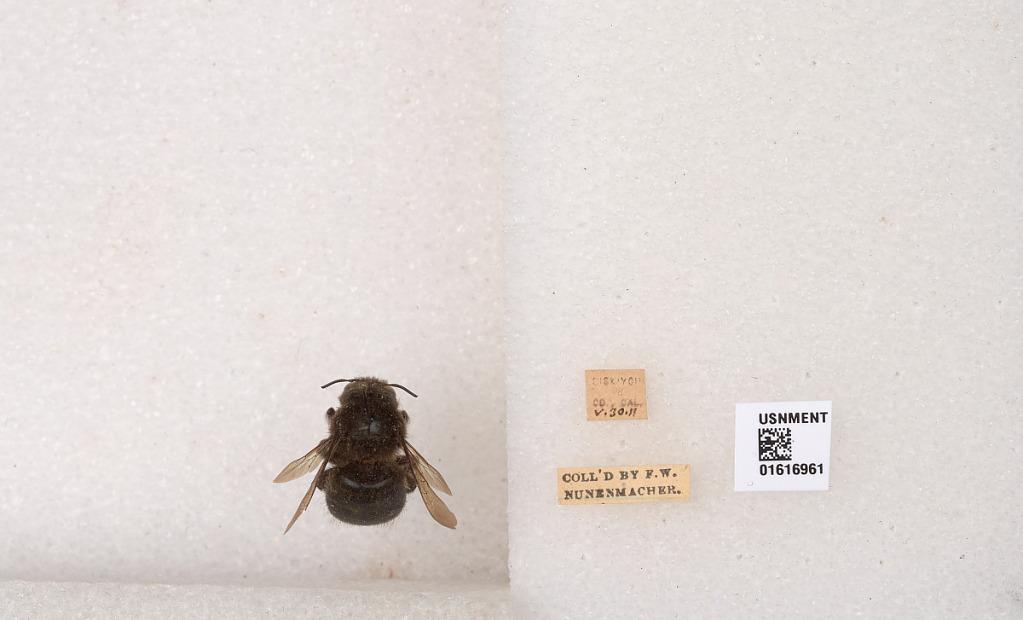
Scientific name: Xylocopa (Notoxylocopa) tabaniformis orpifex Smith
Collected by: F. Nunenmacher
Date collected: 1902-5-30
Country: United States
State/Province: California
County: Siskiyou
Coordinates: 41.5927, -122.54